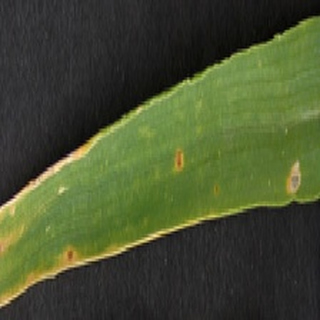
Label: wheat_yellow_rust